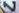
Number: 7